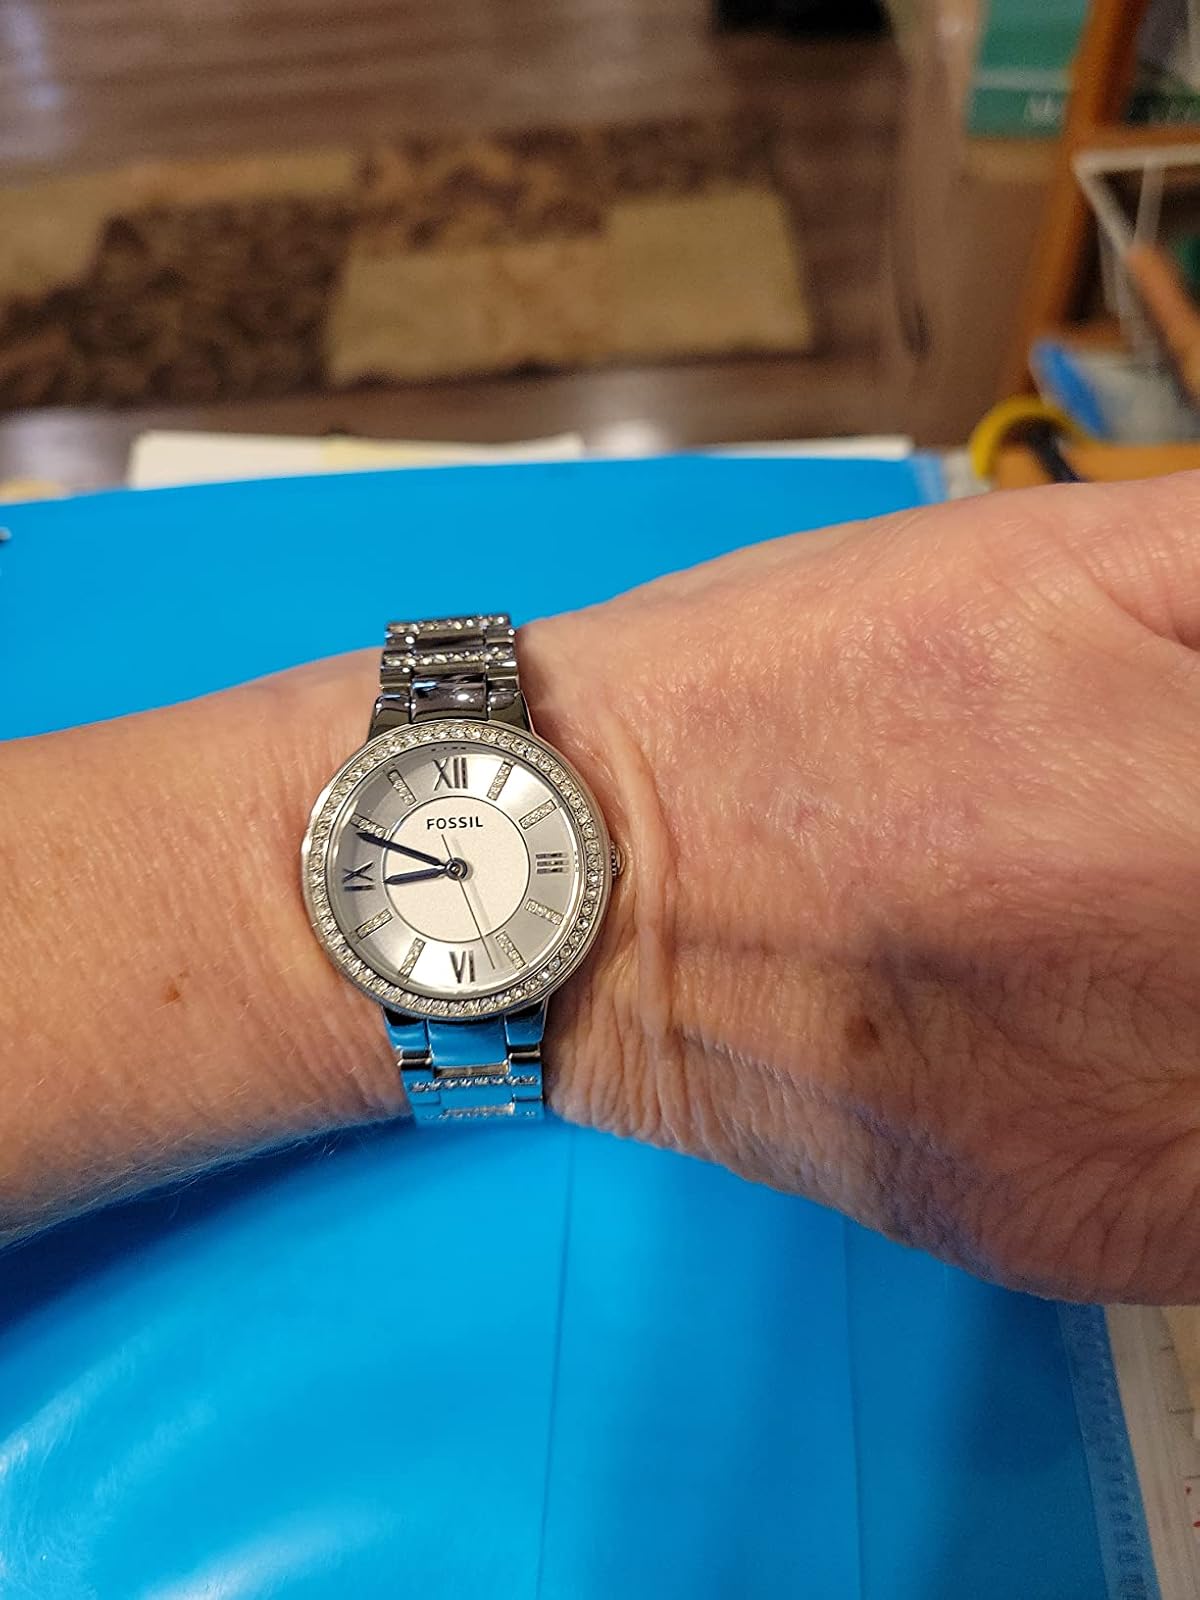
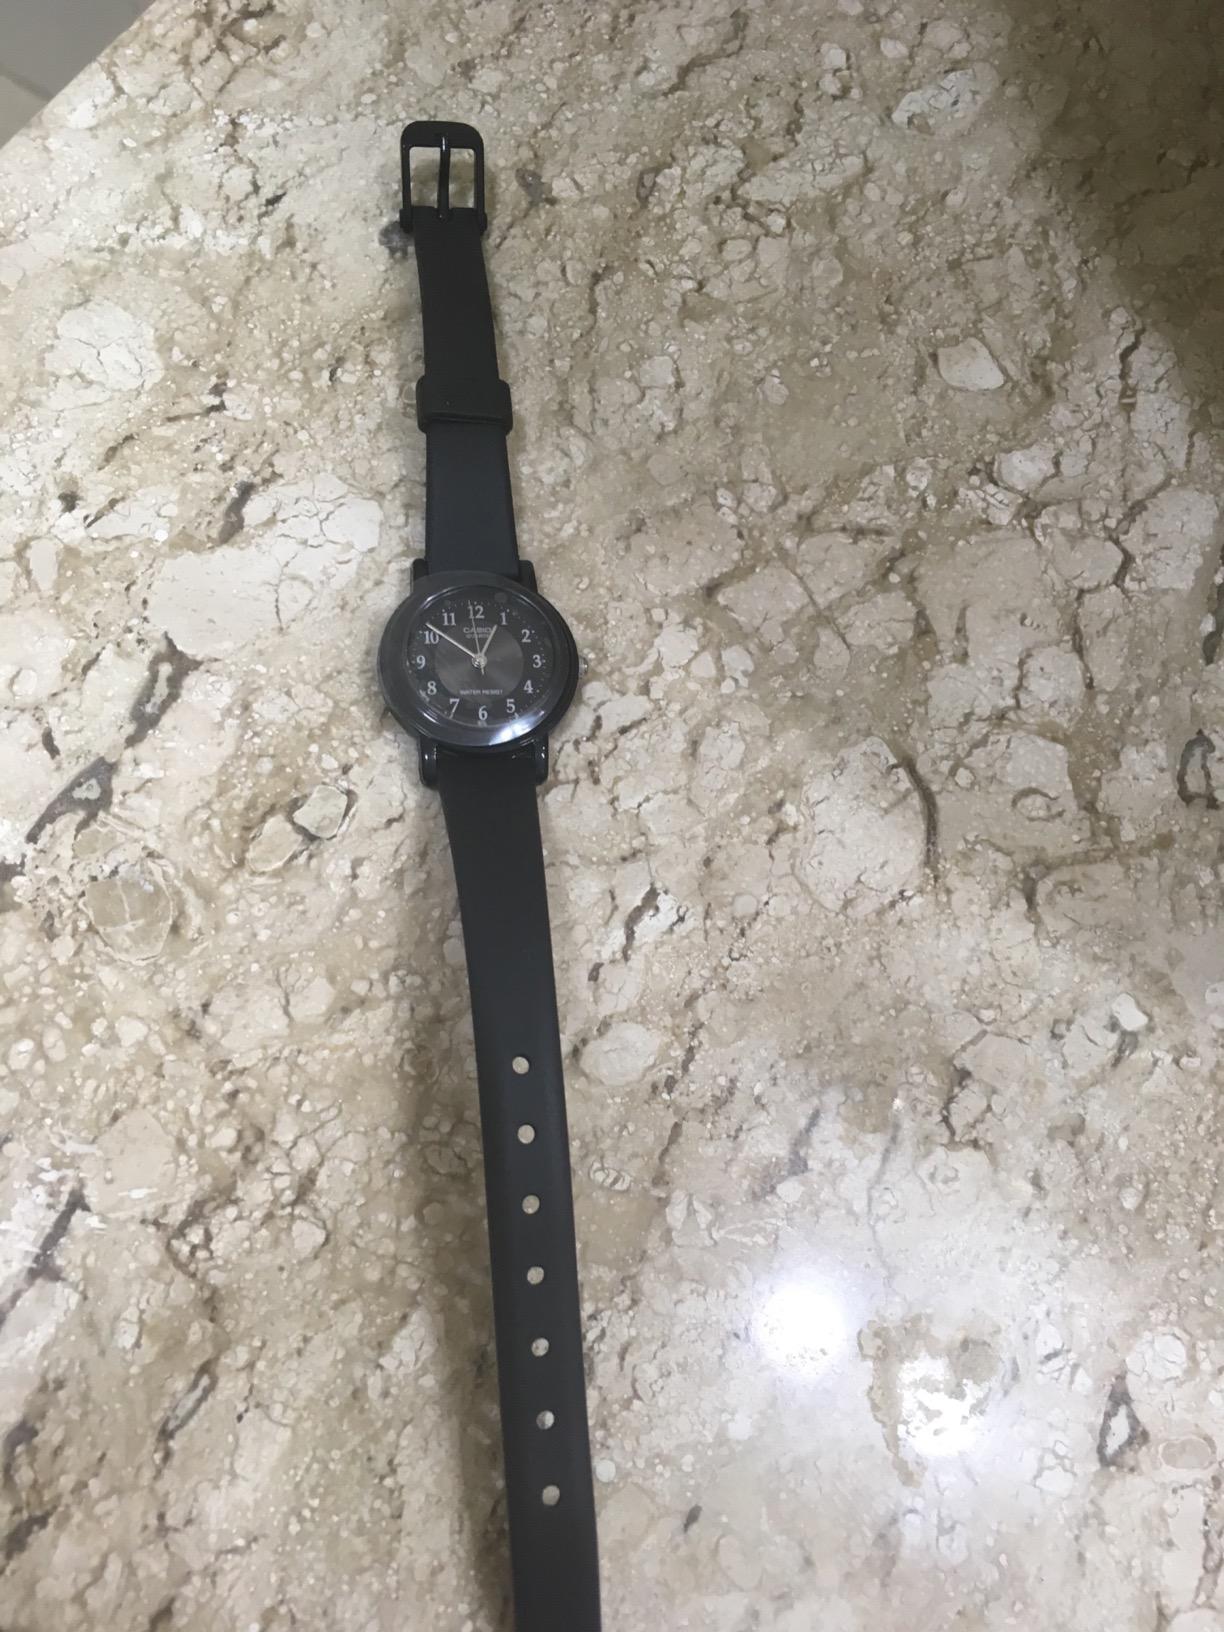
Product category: accessories_watch
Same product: no